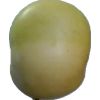
Label: Apple 6